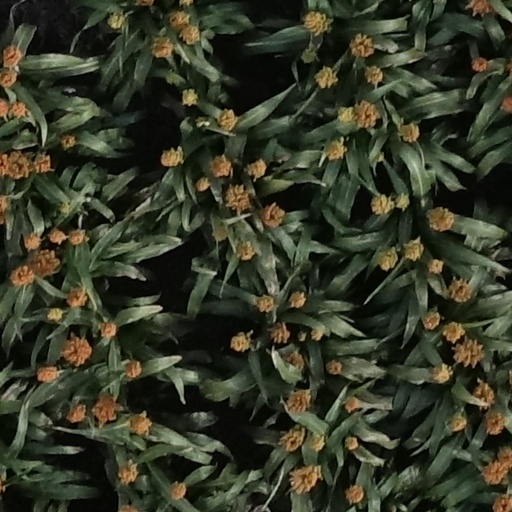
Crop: sorghum